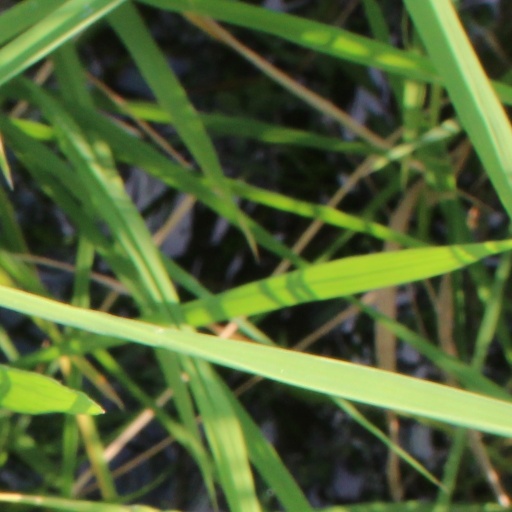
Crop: rice